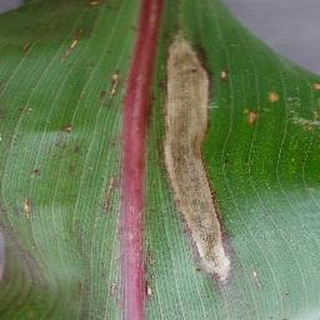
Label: corn_northern_leaf_blight